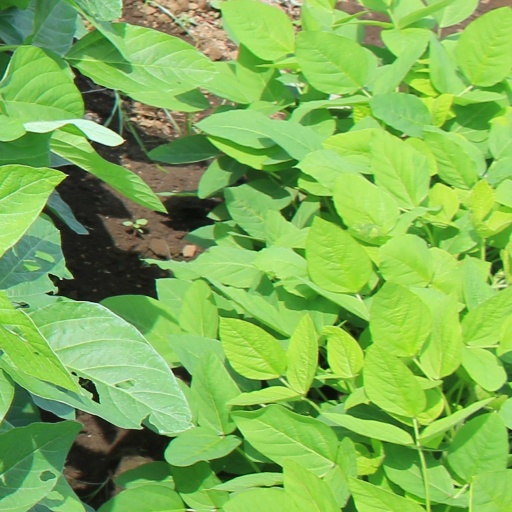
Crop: soybean